Subependymoma

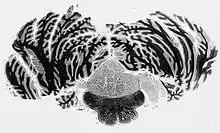
Subependymomas of the fourth ventricle, extending into the cerebellopontine angle via the foramen of Luschka, right side of illustration.

Patients are often asymptomatic, and are incidentally diagnosed. Larger tumours are often with increased intracranial pressure.